From the Soil

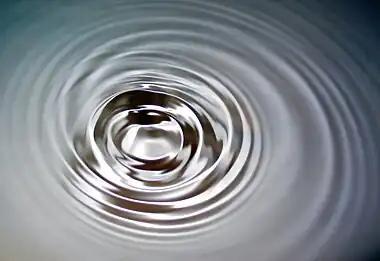
Fei uses the imagery of water rippling from a center as a metaphor for Chinese society's focus on the self in regards to relationships and "guanxi".

The primary theme of "From the Soil" is that Chinese people were "inseparable from the soil" which nurtured Chinese society but also limits its potential, a description that Andrea Janku calls "the portrait of a rural and inward looking country".